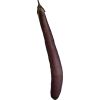
Label: eggplant_long